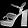
Label: Sandal